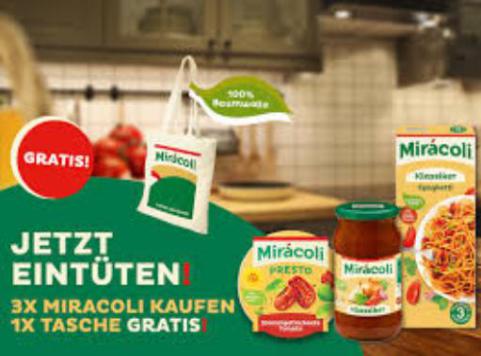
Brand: miracoli
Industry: Food